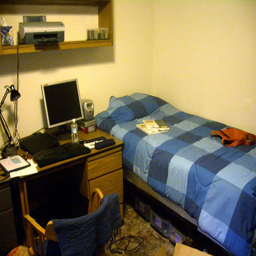
A college dorm room with bed and work station.
A single bed sitting next to a computer desk with a desktop computer.
Computer desk and twin bed with blue check bed spread in the corner.
A room is set up to include an office.
A photo of a bedroom with a computer set up.